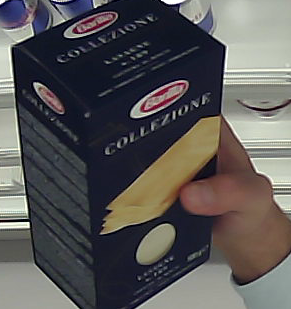
Product: barilla_lasagne